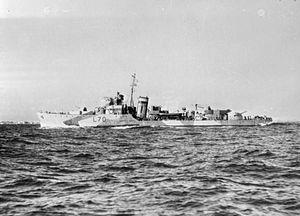
Le HMS Farndale est un destroyer d'escorte de classe Hunt de type II construit pour la Royal Navy pendant la Seconde Guerre mondiale